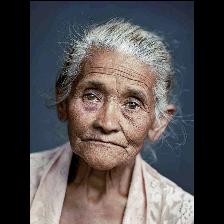
Label: Human